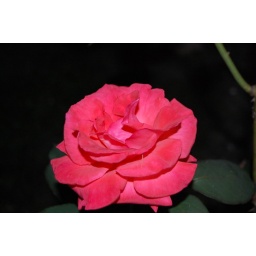
This rose is one of the roses in our rose garden